Premendra Mitra

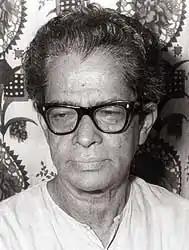

Premendra Mitra (4 September 1904 – 3 May 1988) was an Indian poet, writer and film director in the Bengali language. He was also a practitioner of Bengali science fiction. His critique of humanity led him to believe that for it to survive, human beings had to "forget their differences and be united".